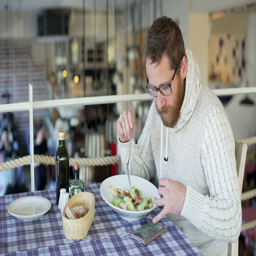
man browsing internet on smartphone and eating lunch in the restaurant